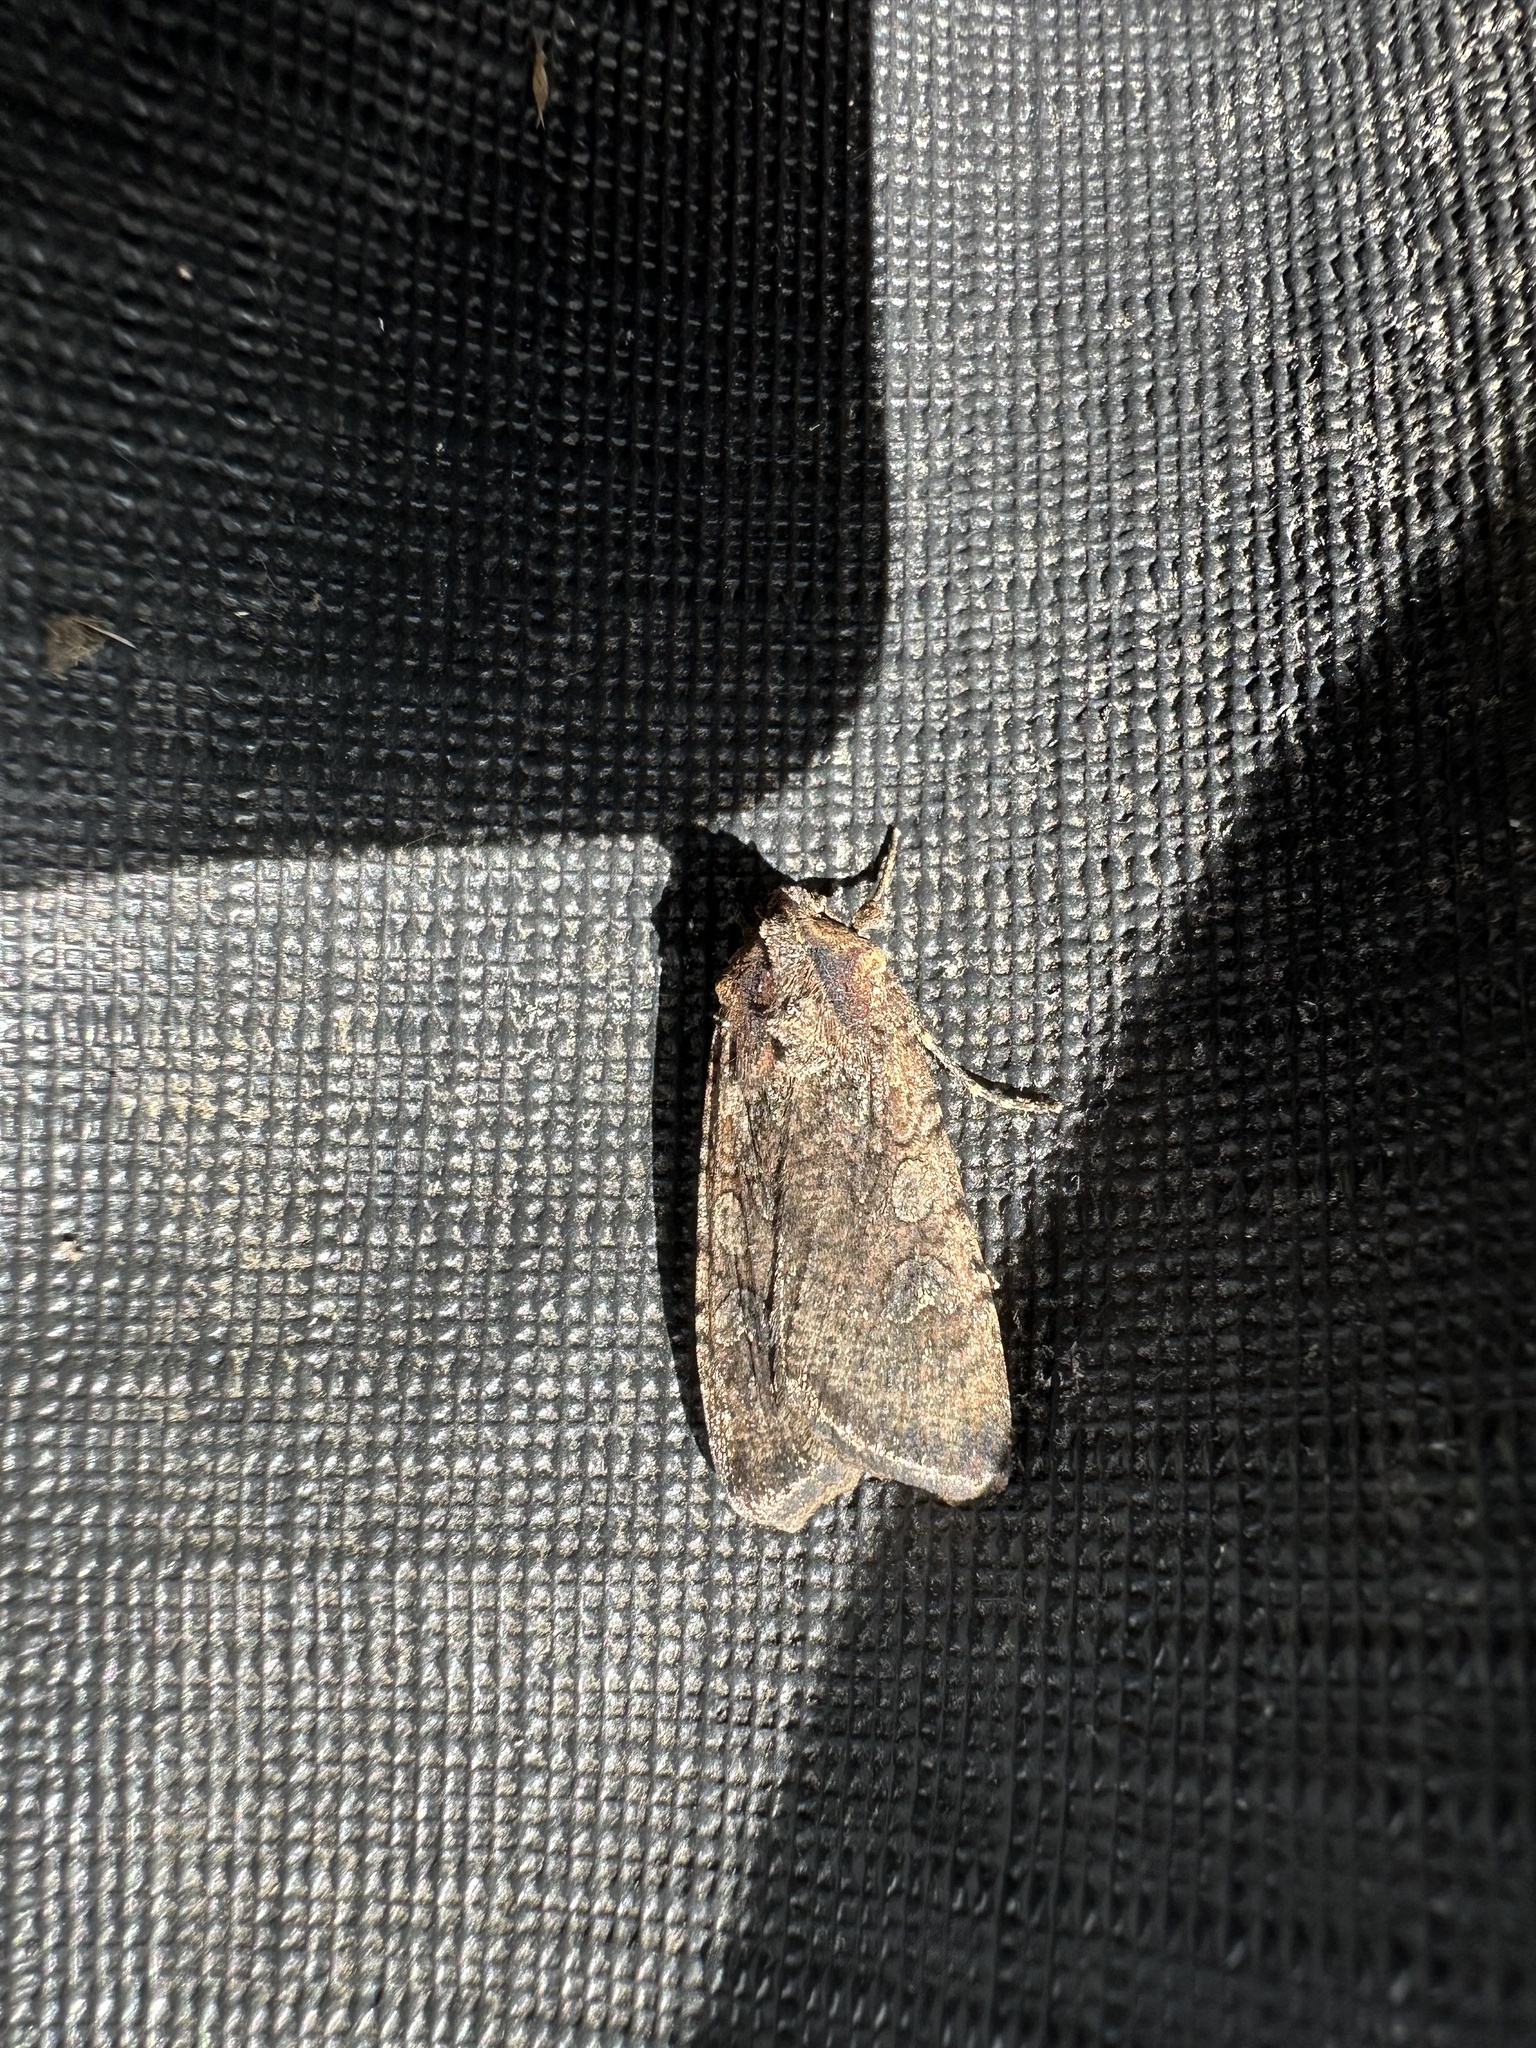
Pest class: cutworms